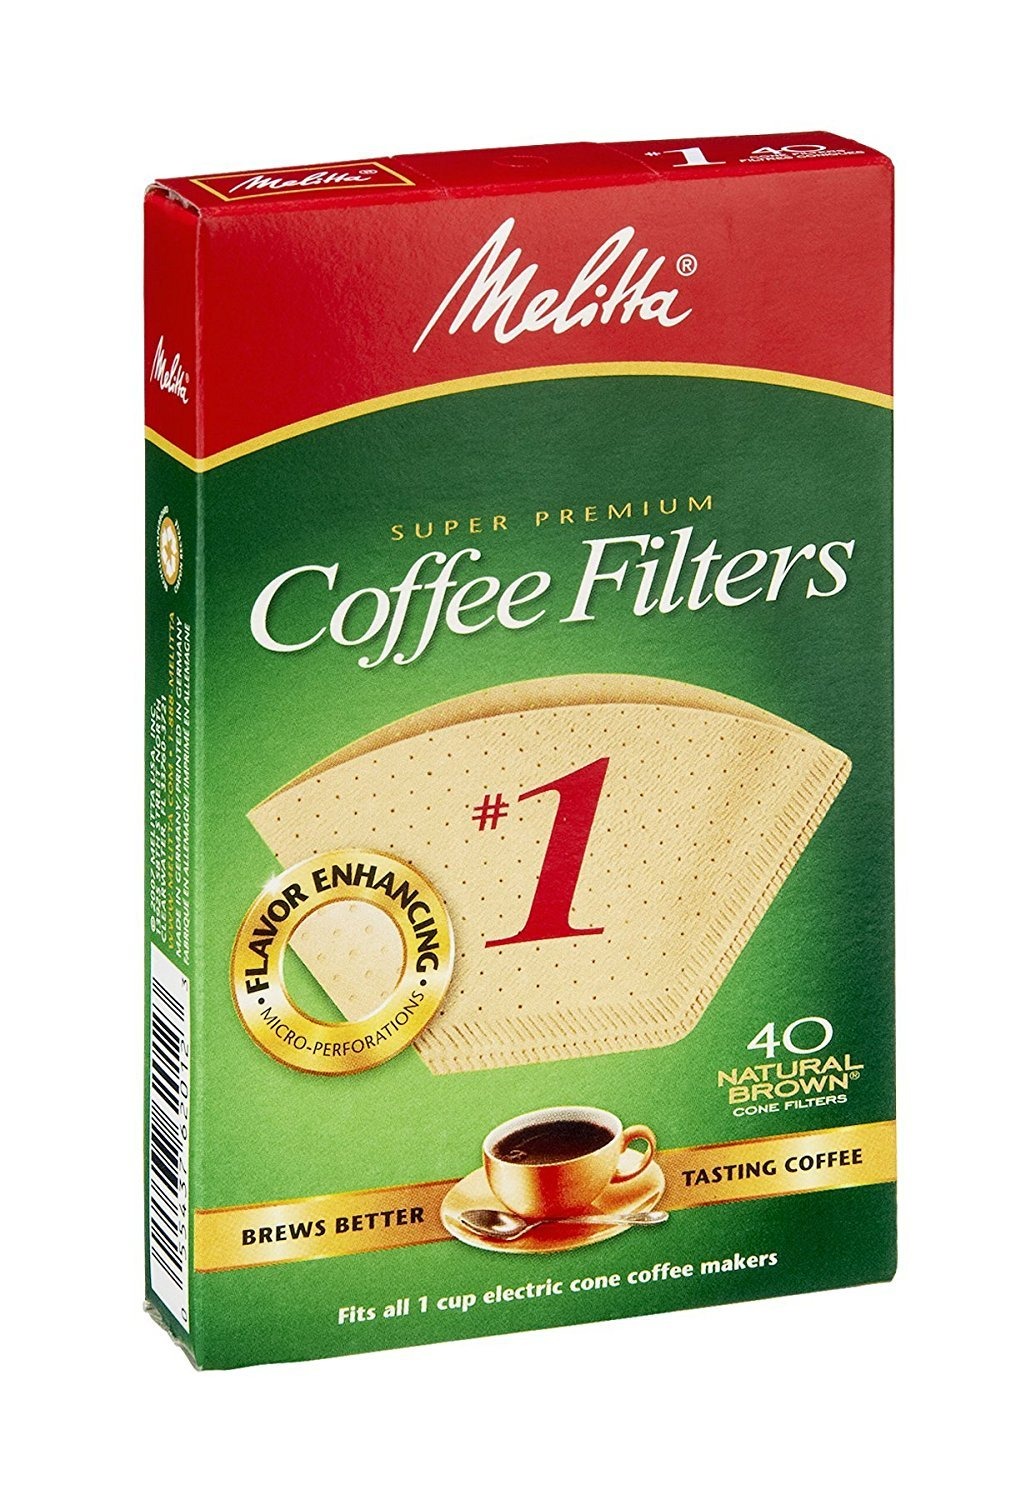
Item Name: Melitta #1 Natural Cone Coffee Filters (40 CT x 6)
Product Description: Create a refreshing brew with these Melitta Coffee Filters.
Value: 40.0
Unit: Count

Price: 8.25